Pseudophyllinae

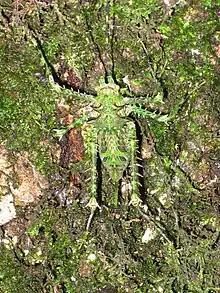
"Phricta aberrans"

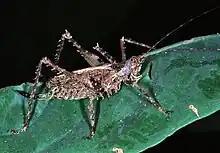
"Batodromeus subulo"

Auth.: (Brunner von Wattenwyl 1895) - West and central Africa; Australasia: India through to Pacific islands